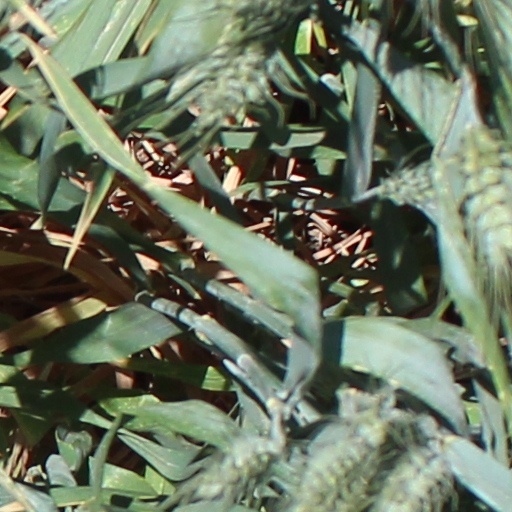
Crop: wheat